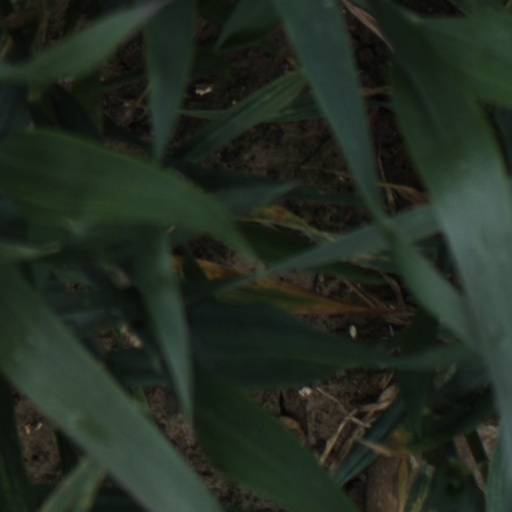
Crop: wheat